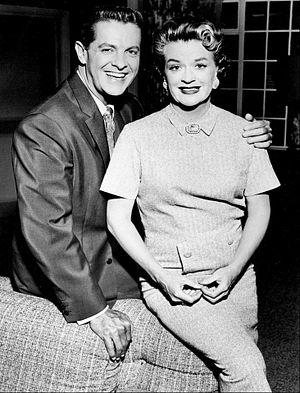
Rosemary DeCamp est une actrice américaine, née le 14 novembre 1910 à Prescott, morte le 20 février 2001 à Newport Beach.